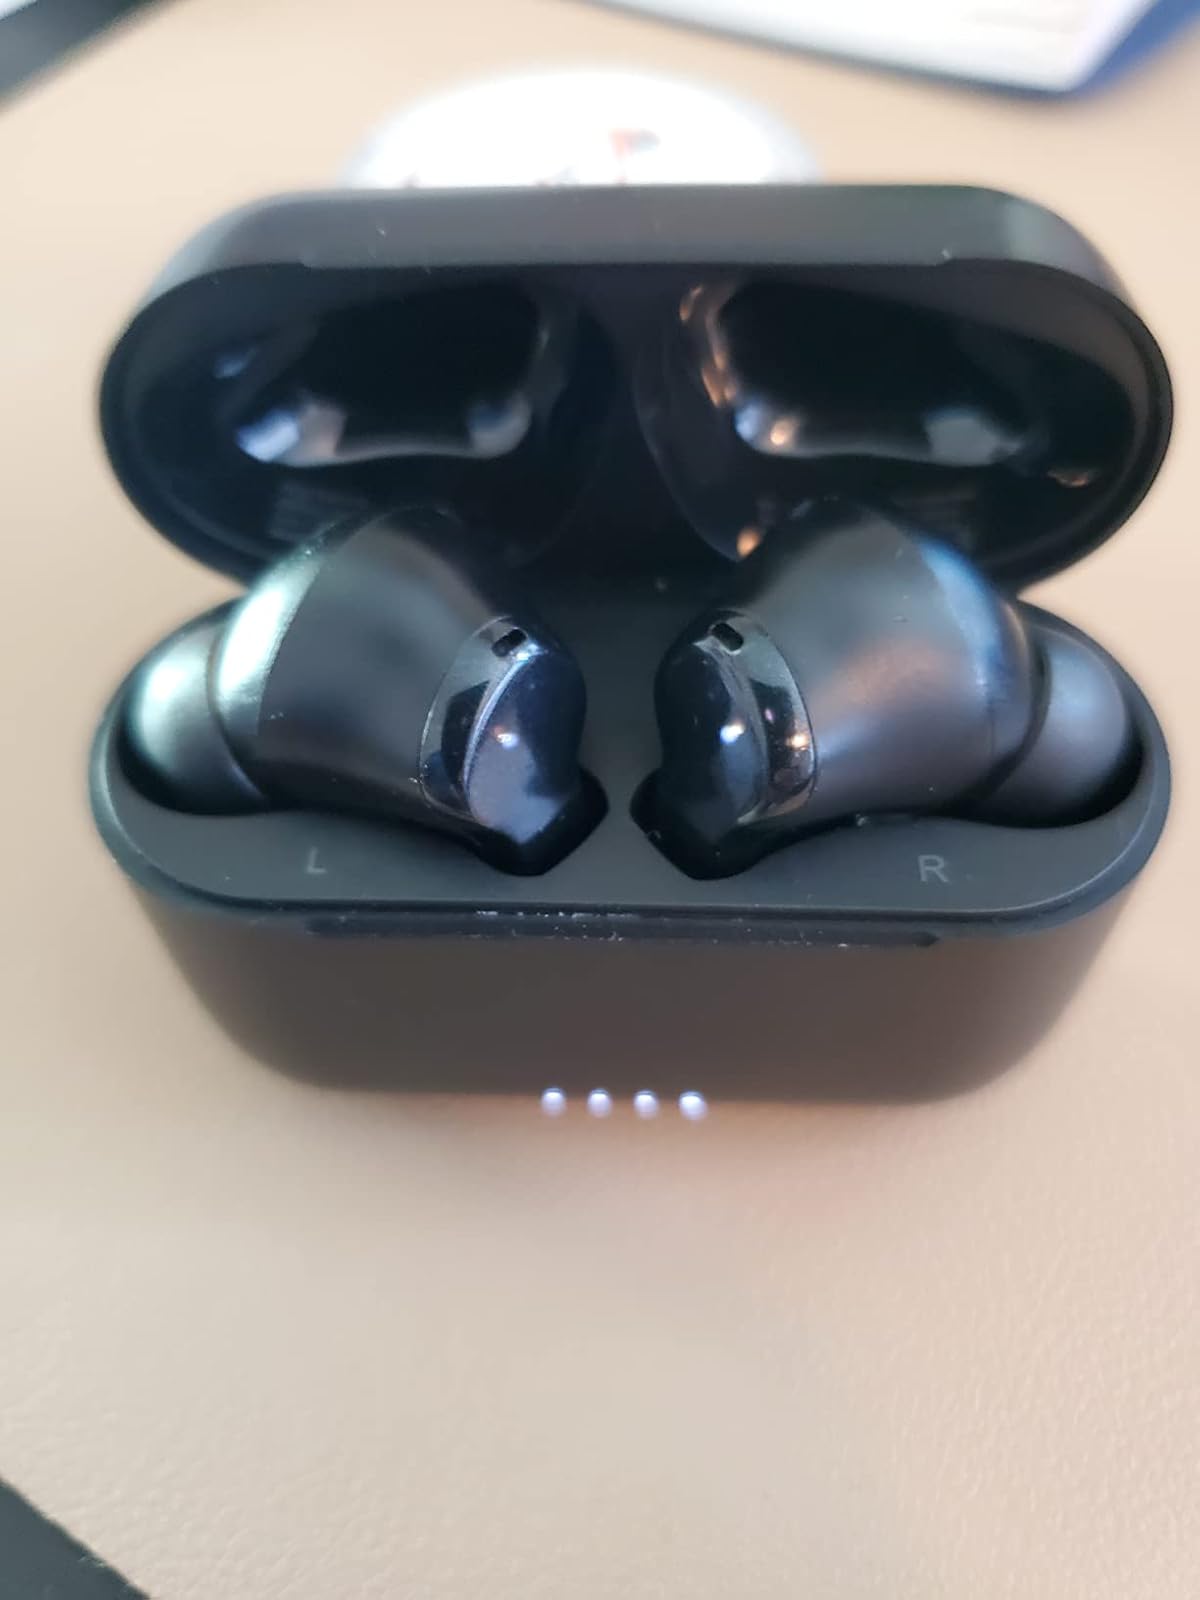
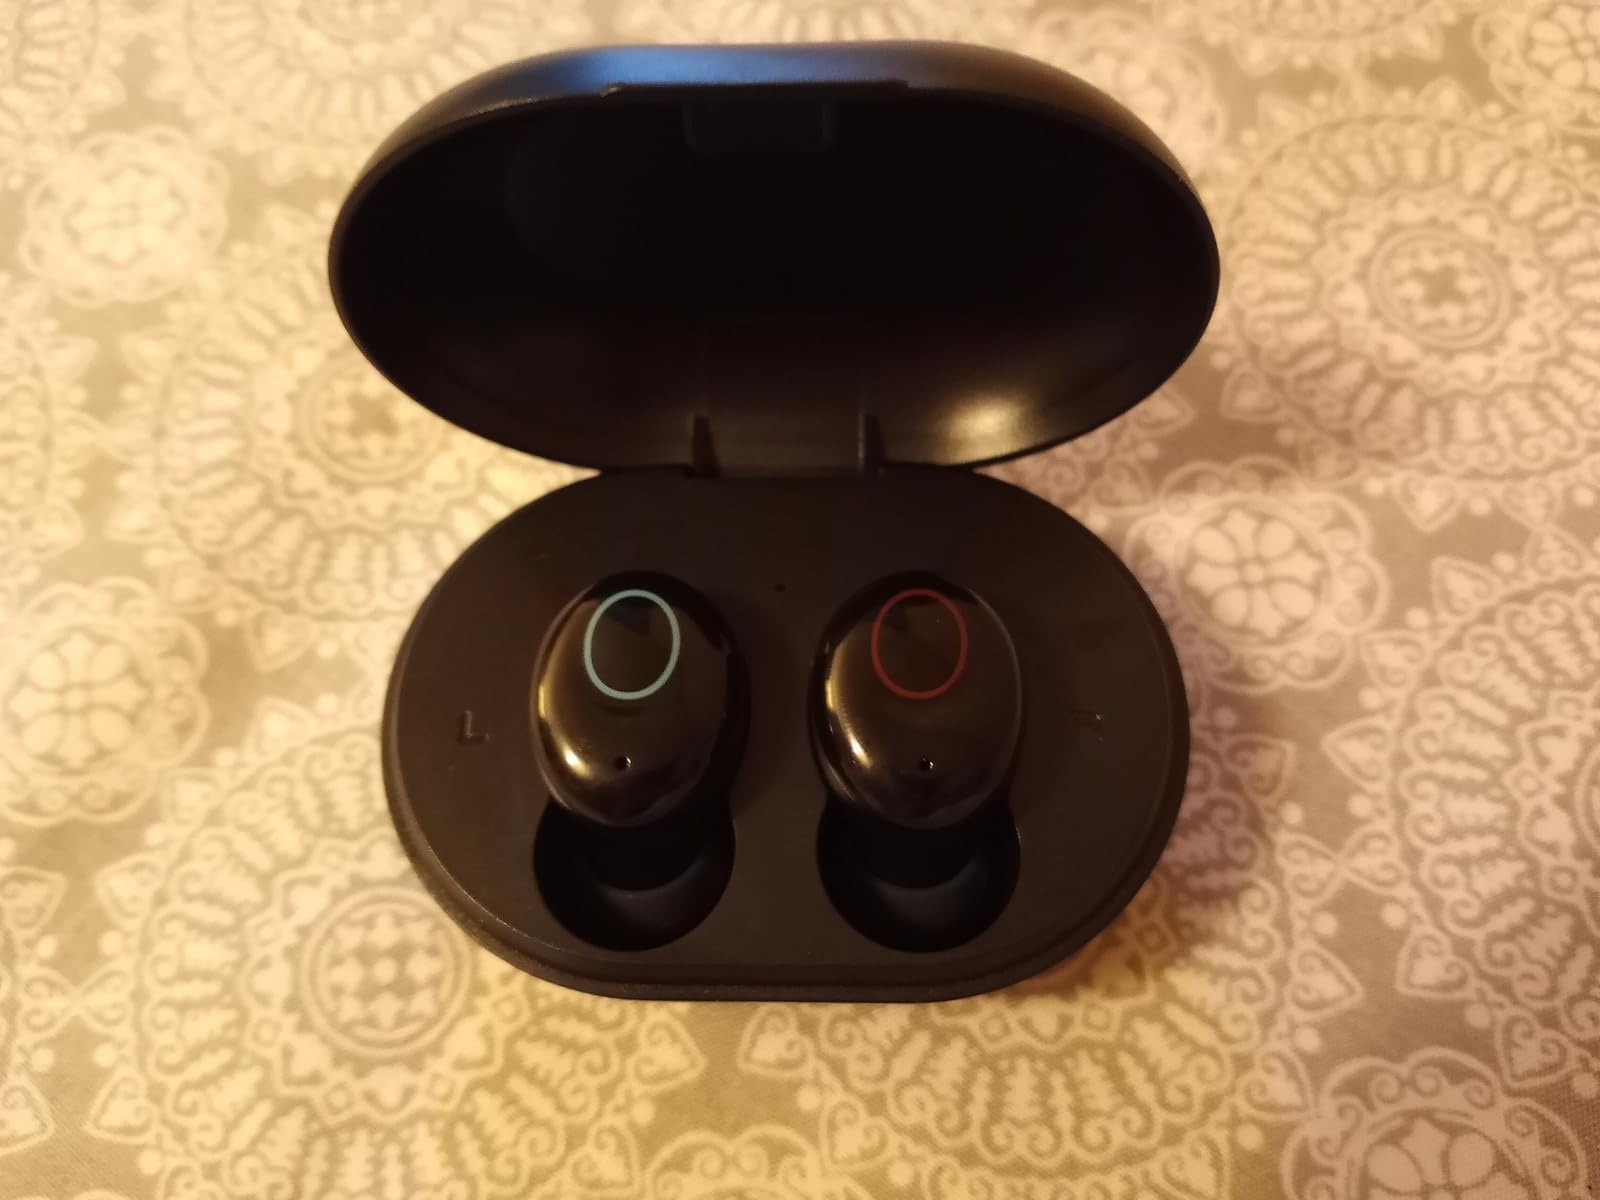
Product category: earbuds
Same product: no